List of Colorado Buffaloes men's basketball head coaches

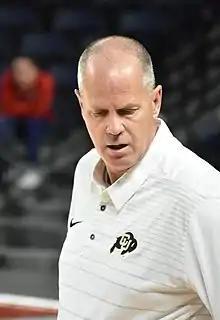
Tad Boyle, the current head coach of the Colorado Buffaloes.

The following is a list of Colorado Buffaloes men's basketball head coaches. There have been 18 head coaches of the Buffaloes in their 120-season history.